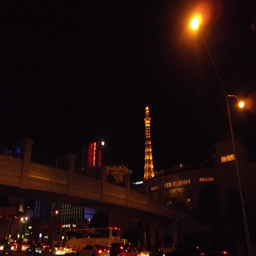
filming location was warm during the day , but nice and breezy at night .